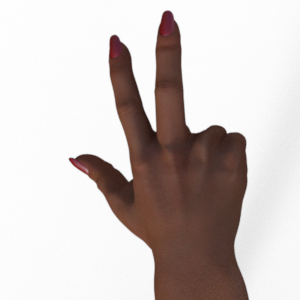
Label: scissors